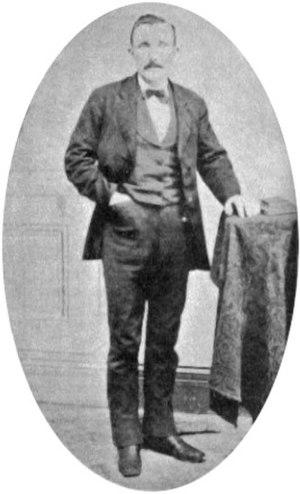
La Mary Celeste était un brick-goélette américain découvert abandonné au large des Açores le 4 décembre 1872. Le navire, qui avait quitté New York un mois plus tôt, était en mauvais état avec le gréement endommagé et la cale partiellement inondée mais était toujours en état de naviguer. Sa cargaison d'alcool dénaturé était quasiment intacte tout comme l'intérieur des cabines mais aucun membre de son équipage ne fut retrouvé. Le mystère entourant la disparition des marins n'a jamais été résolu et la Mary Celeste reste l'un des exemples les plus connus de vaisseau fantôme.